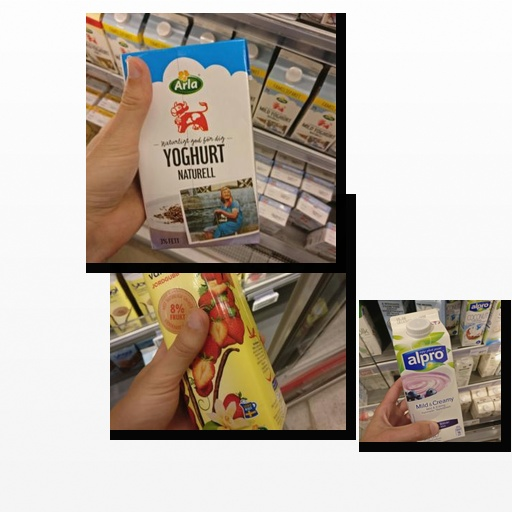
Food items: blueberry_soyghurt, natural_yogurt, strawberry_yoghurt